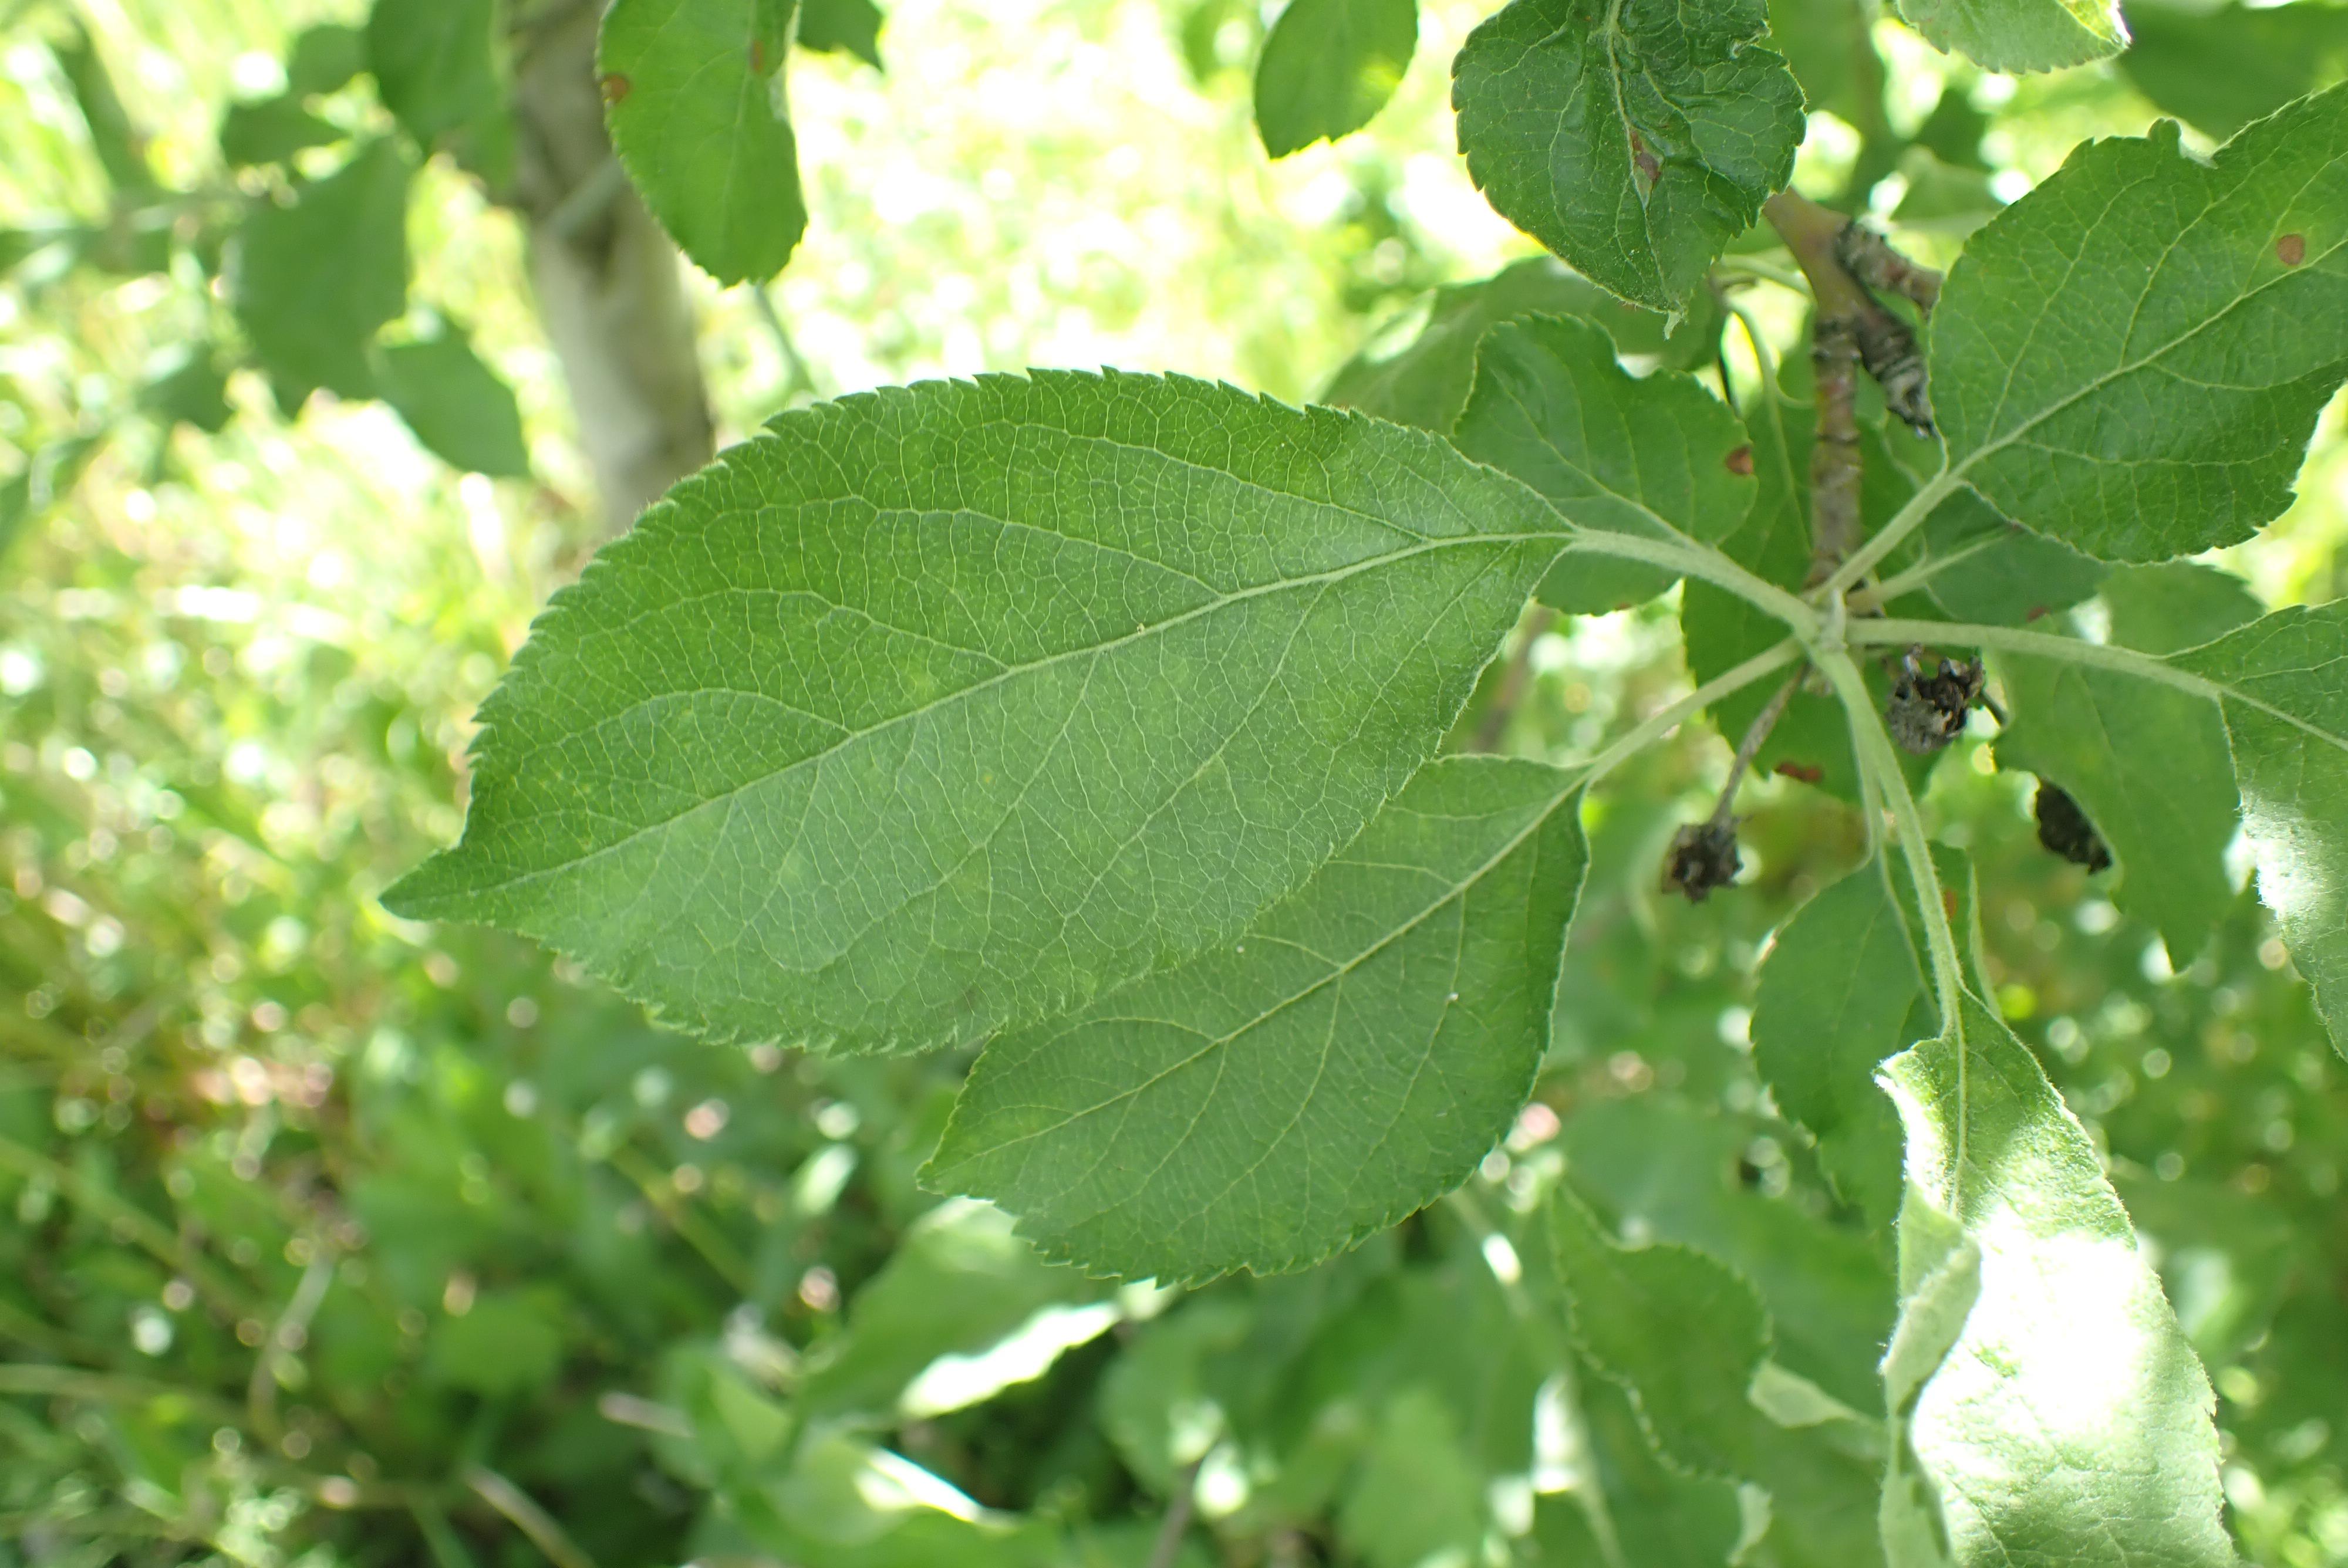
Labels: scab